History of the Arizona Cardinals

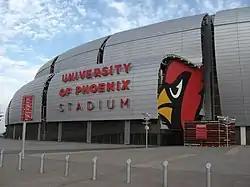
State Farm Stadium (then known as University of Phoenix Stadium), the current home of the Arizona Cardinals

On January 1, 2007, after a 5–11 season and a 3-year record of 16–32, the Cardinals announced the firing of Green. After a brief period of speculation, Pittsburgh Steelers offensive coordinator Ken Whisenhunt was named the Cardinals head coach for the 2007 season.